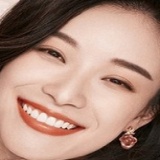
diễn viên Nghê Ni